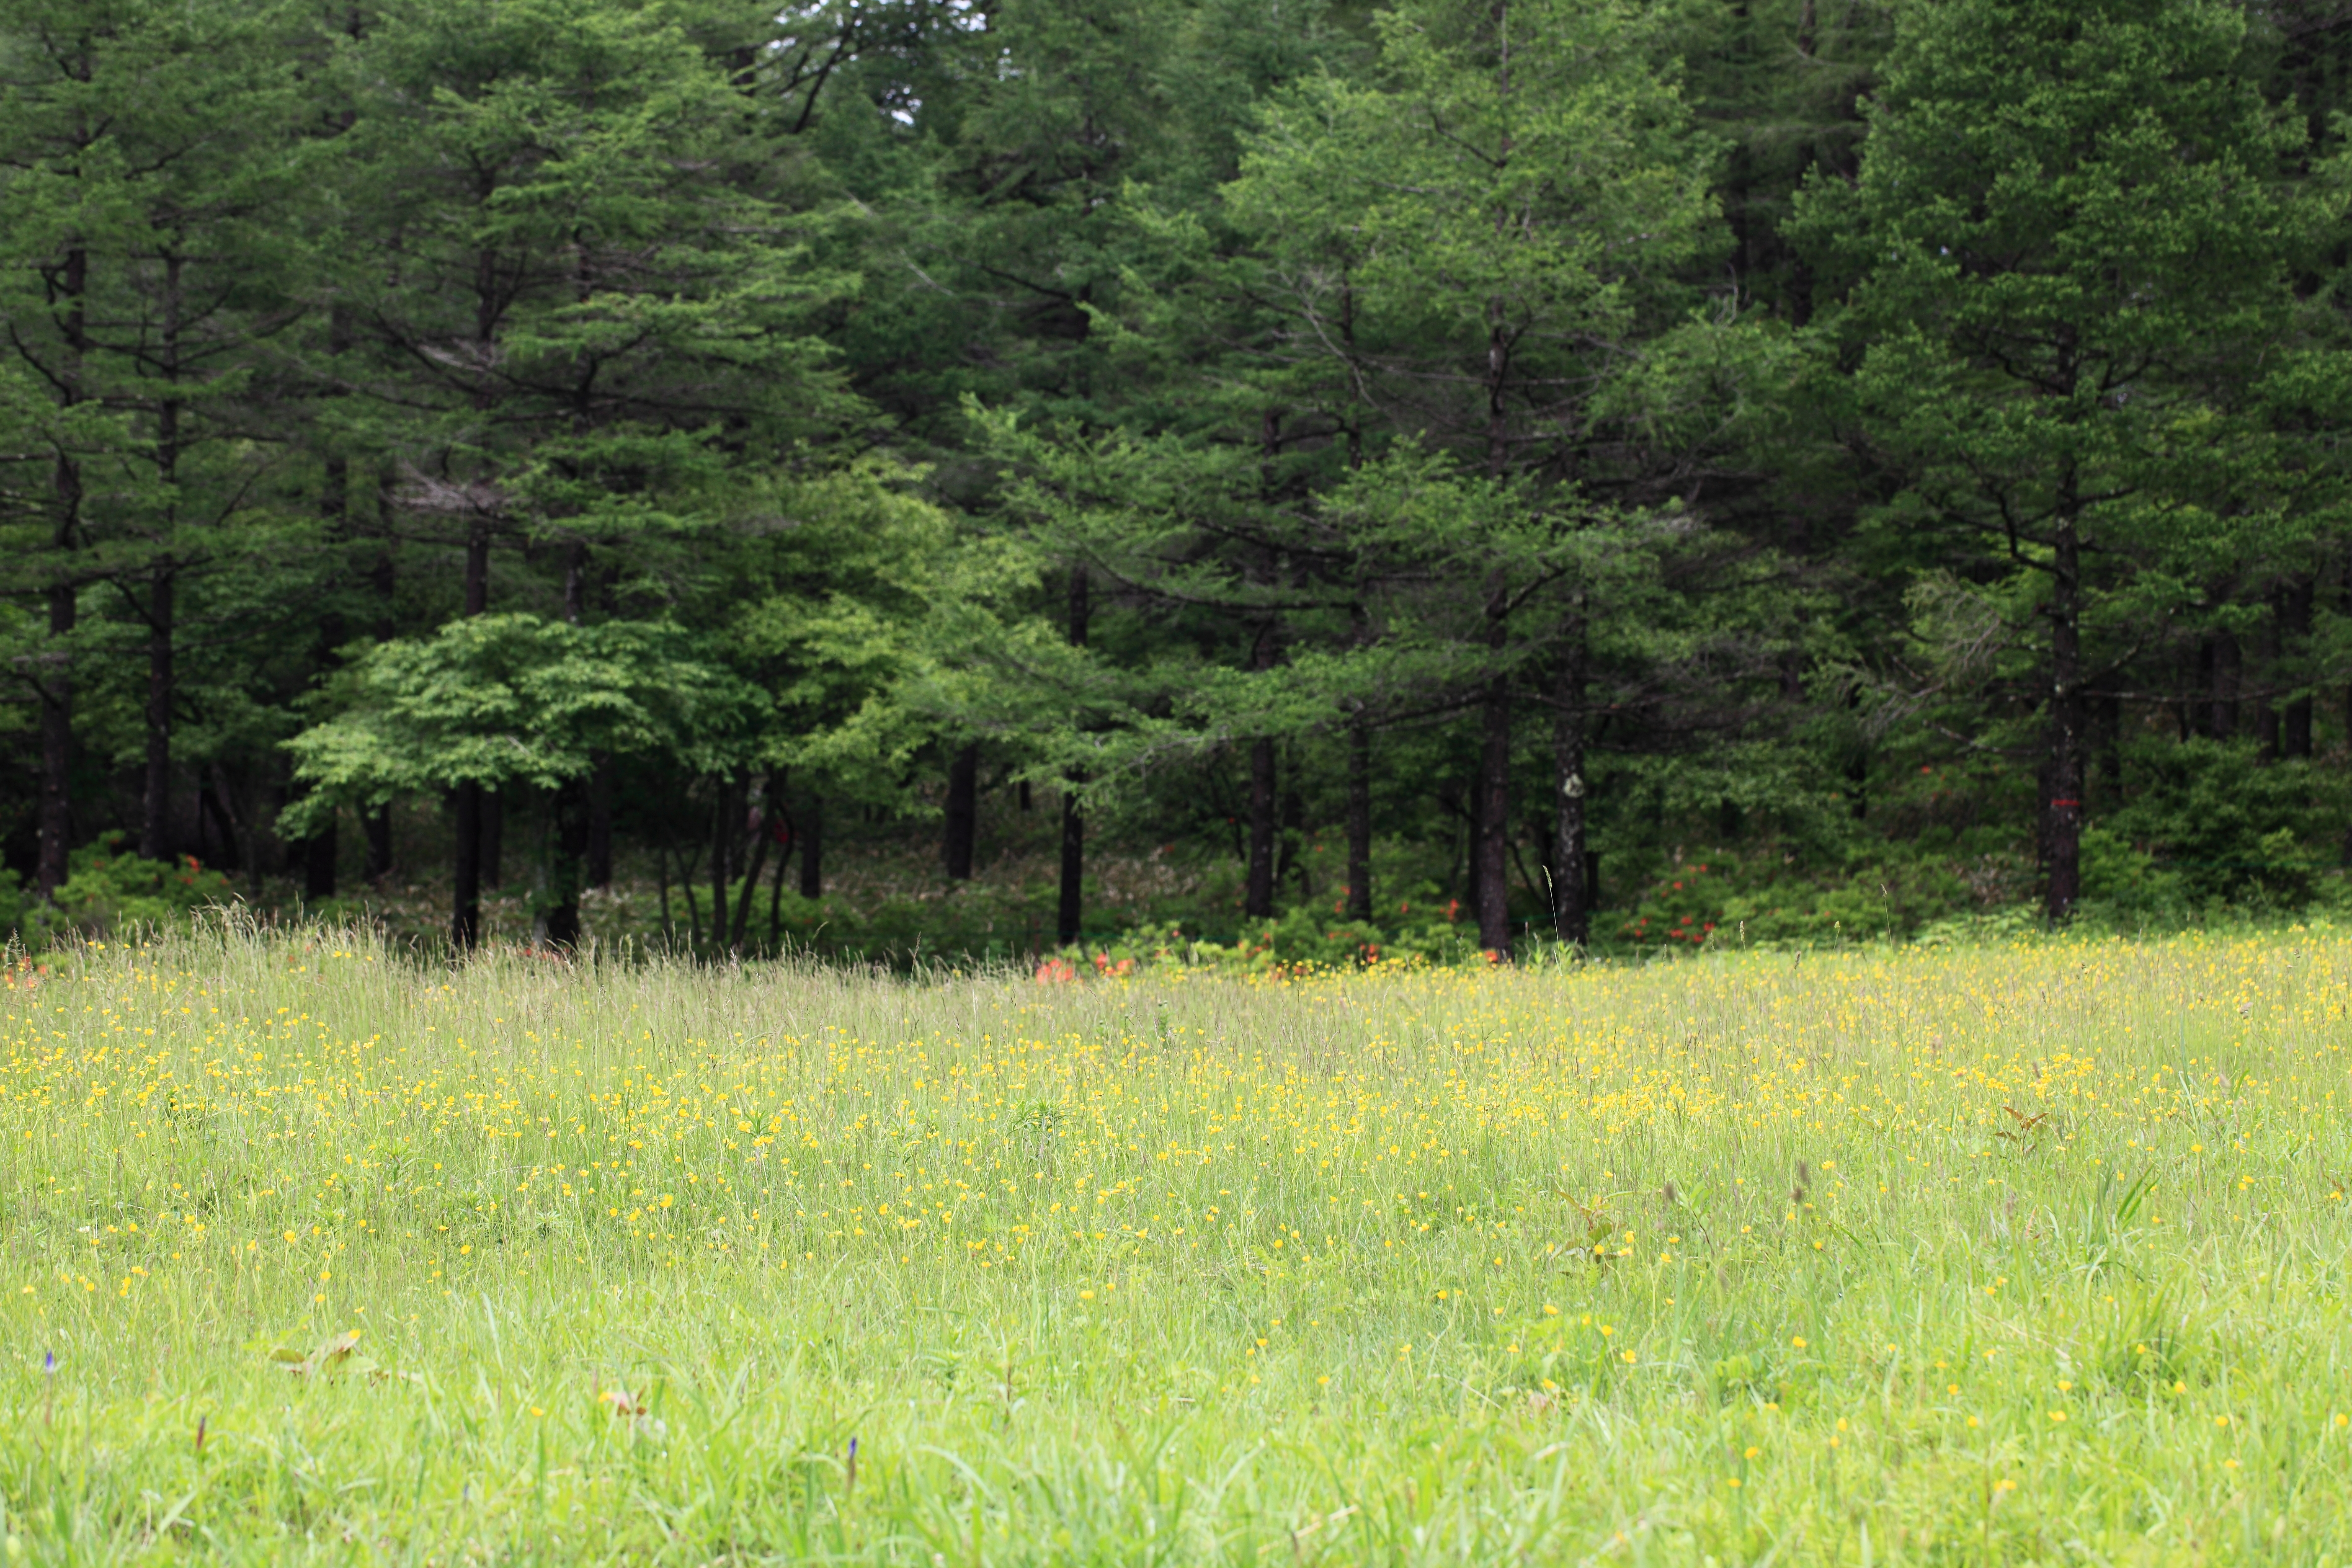
tree, forest, wilderness, blossom, field, meadow, prairie, flower, high, pasture, plain, grassland, vegetation, wetland, 5d, hires, woodland, habitat, markii, ecosystem, hi, res, resolution, nagano, suwa, fujimi, nyuukasayama, rural area, nature reserve, biome, natural environment, geographical feature, temperate broadleaf and mixed forest, temperate coniferous forest, land lot